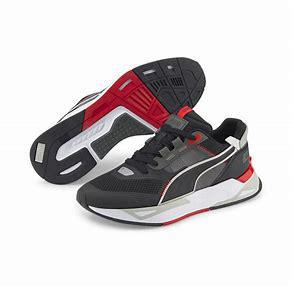
Brand: Puma
Model: Mirage Sport